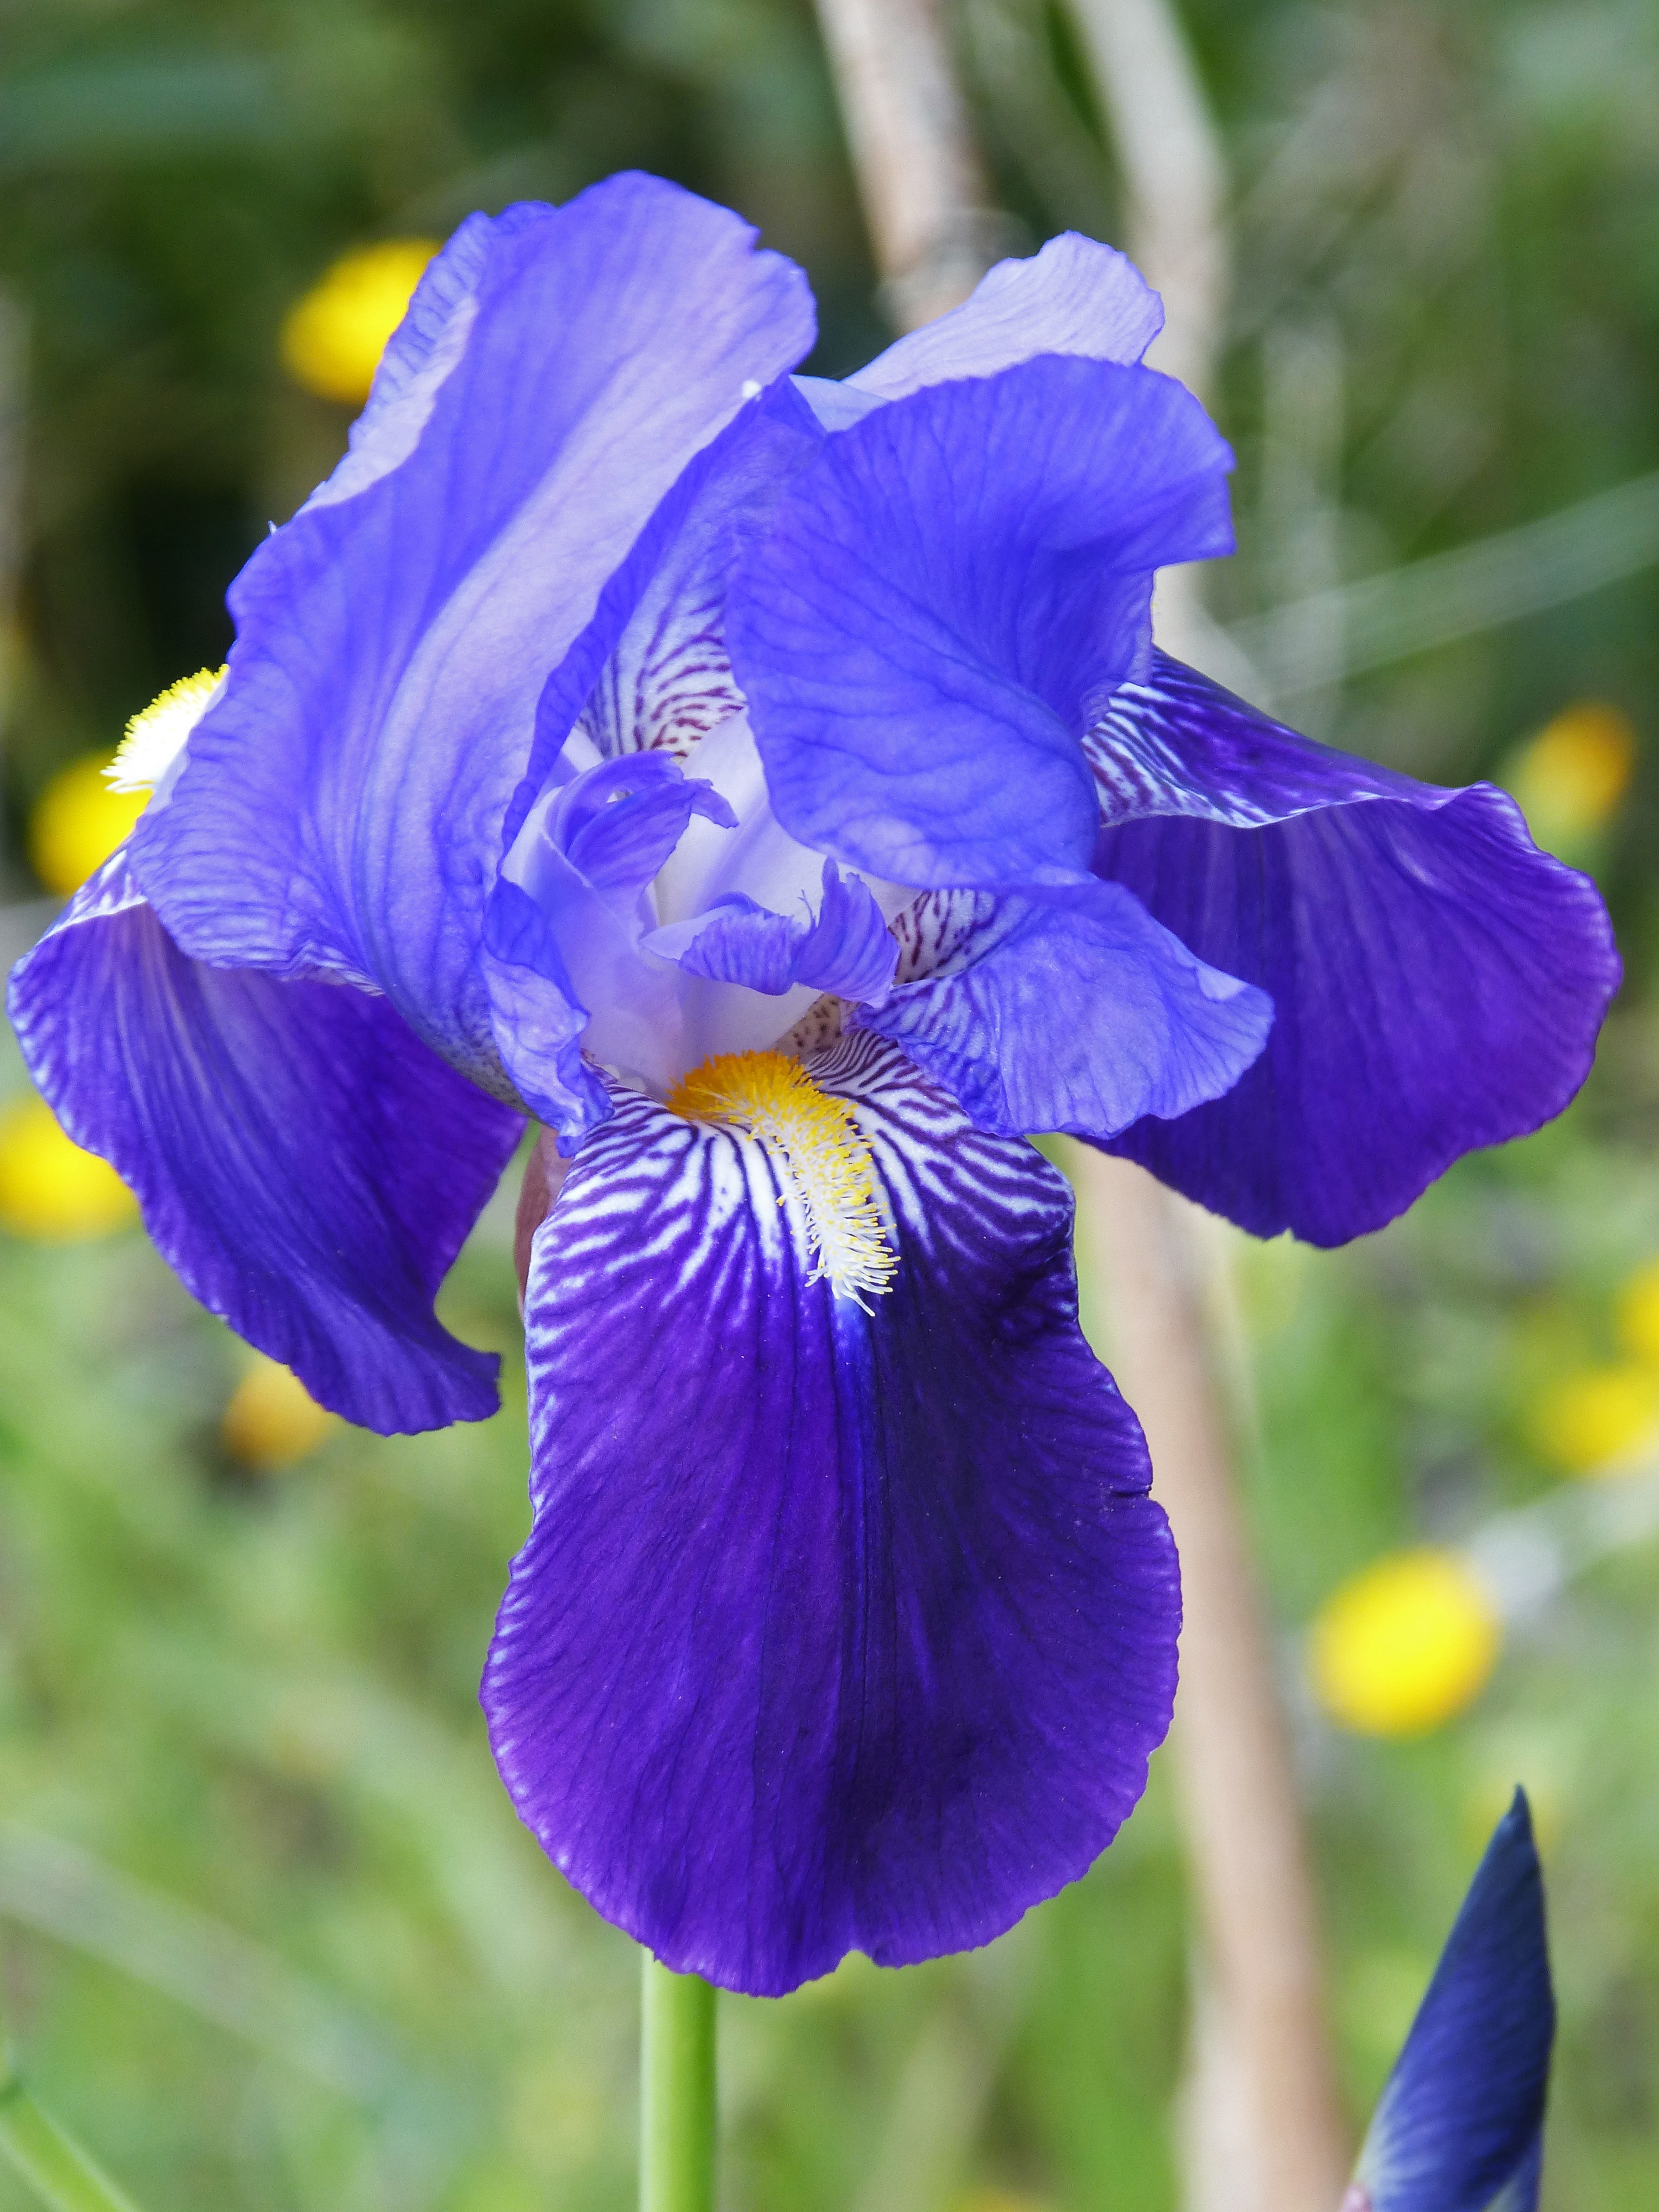
plant, flower, petal, blue, flora, iris, eye, detail, flowering plant, blue lily, iris versicolor, iris germanica, land plant, iris family